Carabinier

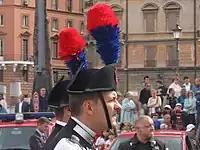

In 1690, one company of carabiniers was maintained in each regiment of the French army's cavalry. Their duties were analogous to those of grenadiers in infantry regiments: scouting, detached work, and, in general, all duties requiring special activity and address. They fought mounted and dismounted alike, and even took part in siege warfare in the trenches. The French carabiniers were mentioned at the battle of Neerwinden in 1693 commanded by Prince de Conti. Although their original role was that of a mounted police similar to the Gendarmes, as combat troops they first took the form of separate companies within each cavalry regiments on 29 October 1691 under Louis XIV. Only later was an independent regiment or "cavalerie de reserve" established in 1693 under the command of Duc du Maine. However at that time all French cavalry other than the gendarmes were called light cavalry, and their first name was "Corps royal des carabiniers", organised by brigading of four squadrons commanded by a lieutenant-colonel.